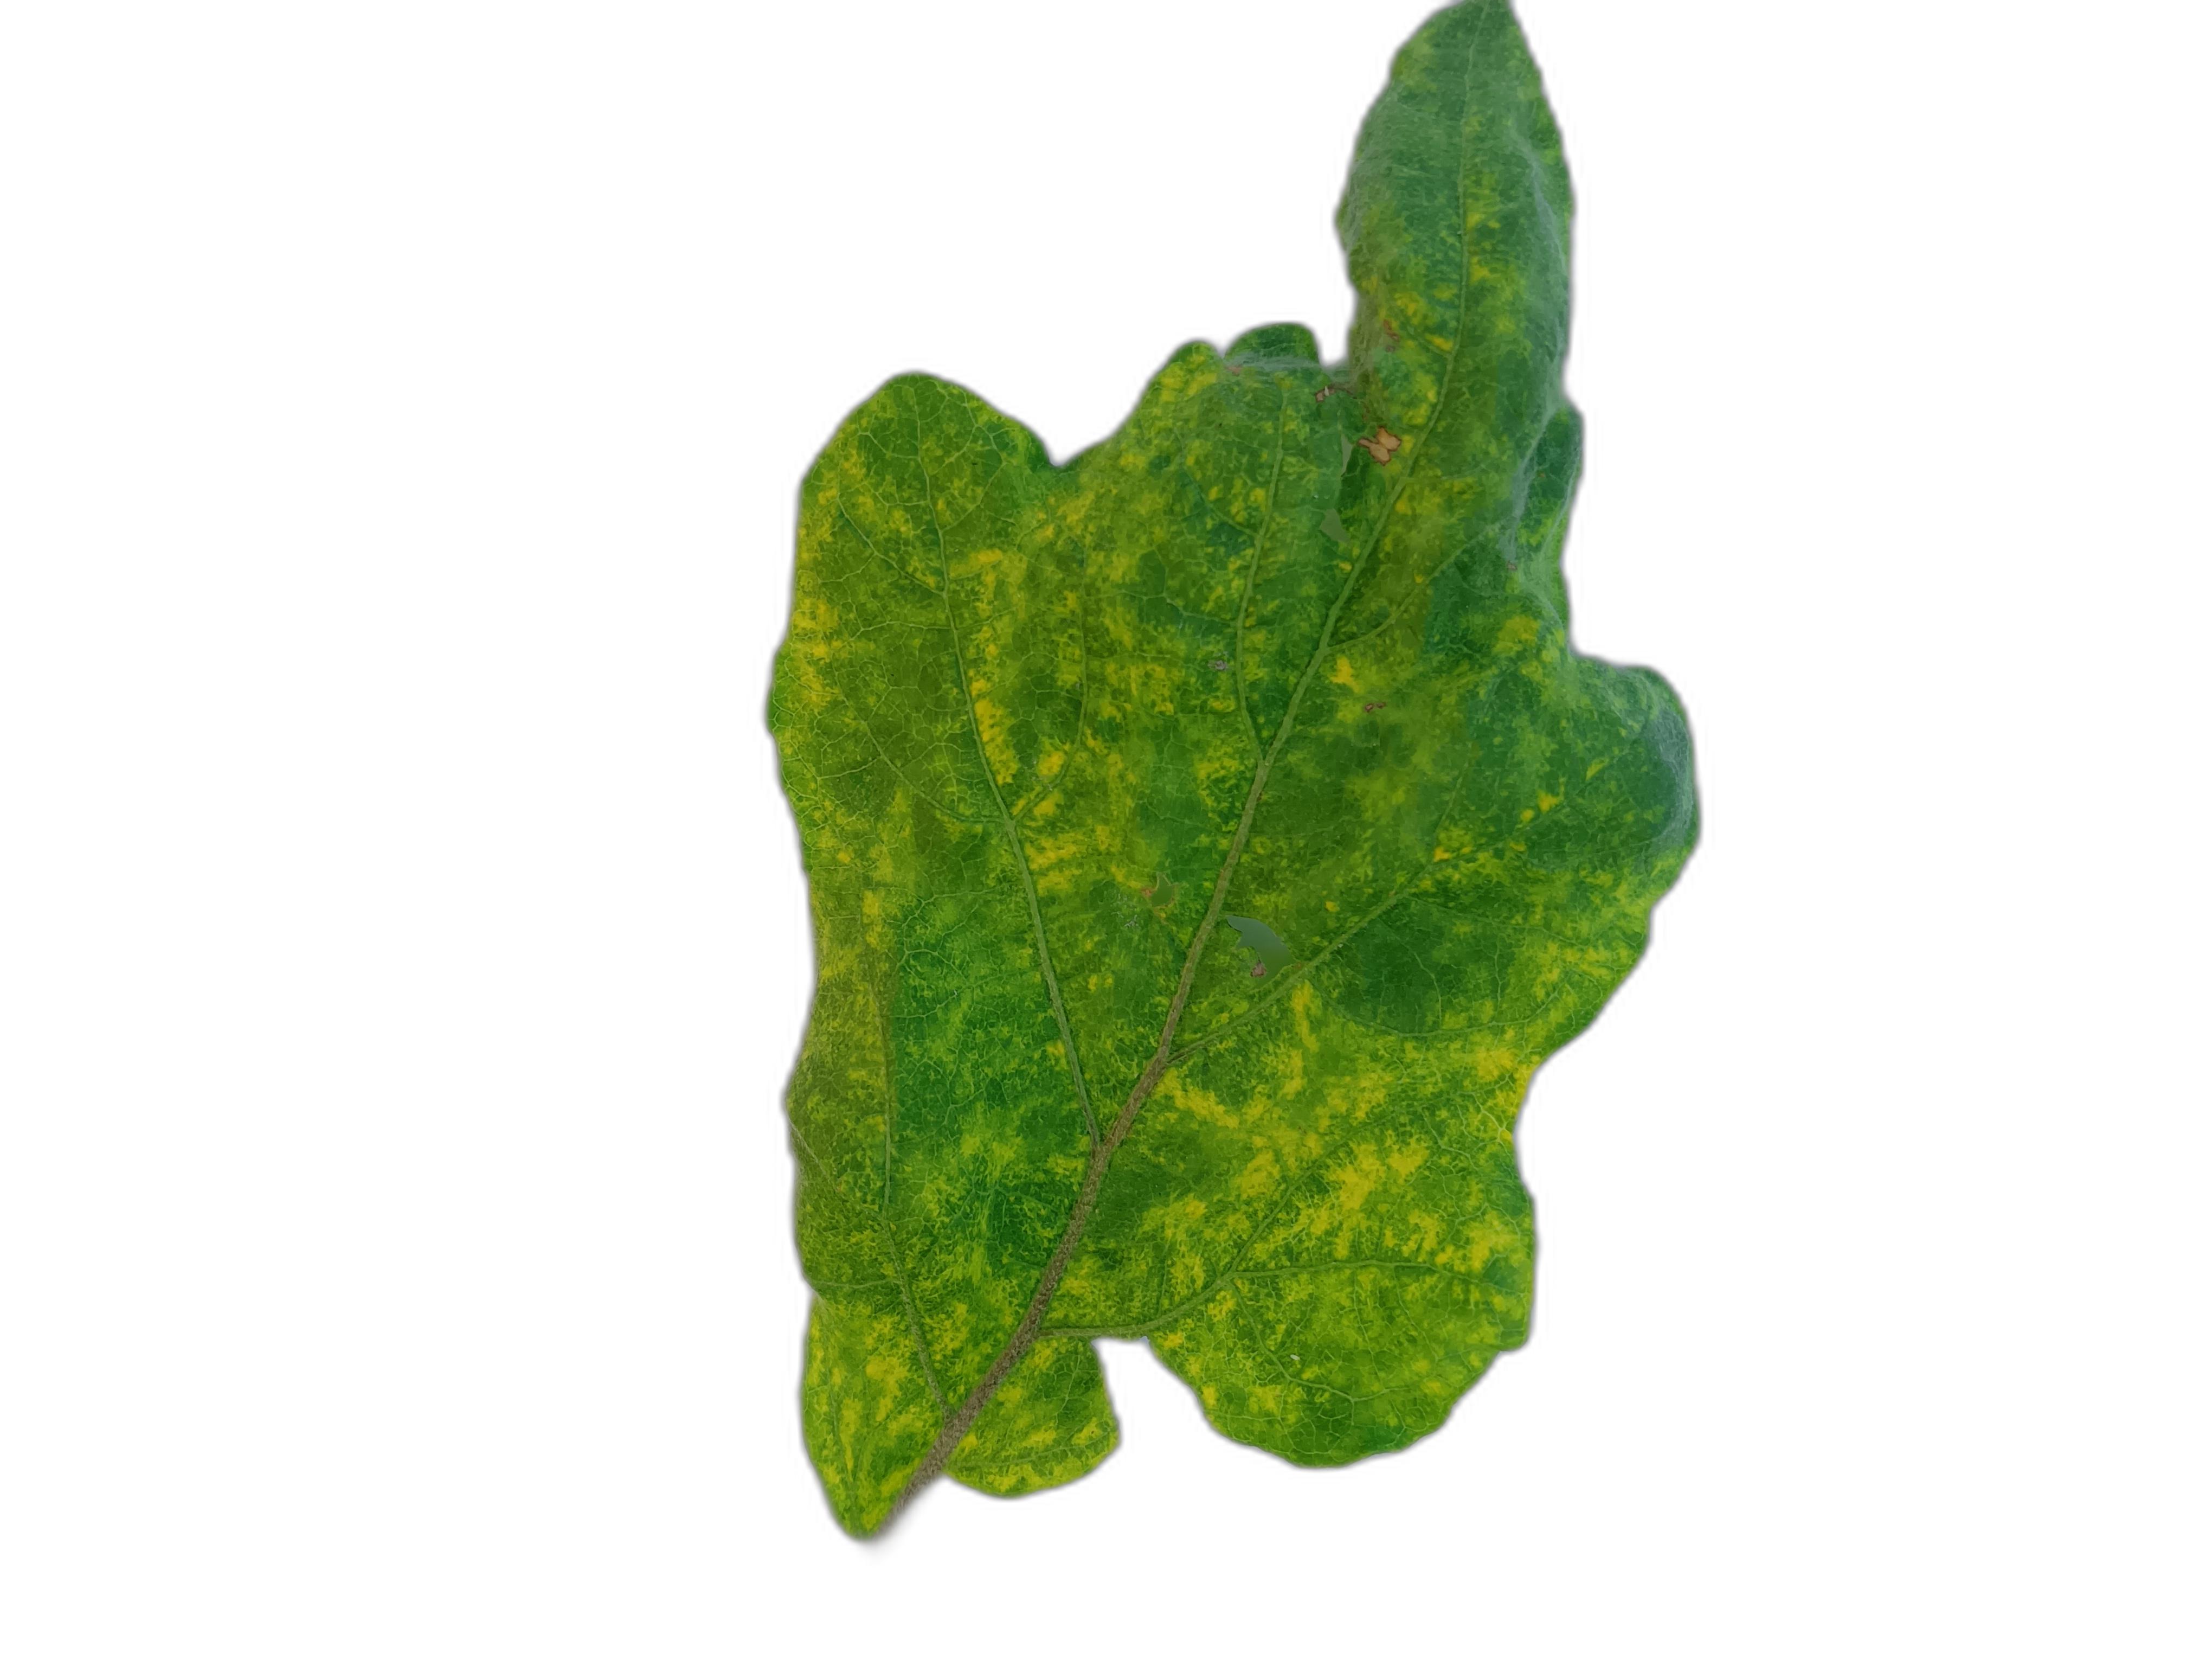
Label: Mosaic Virus Disease